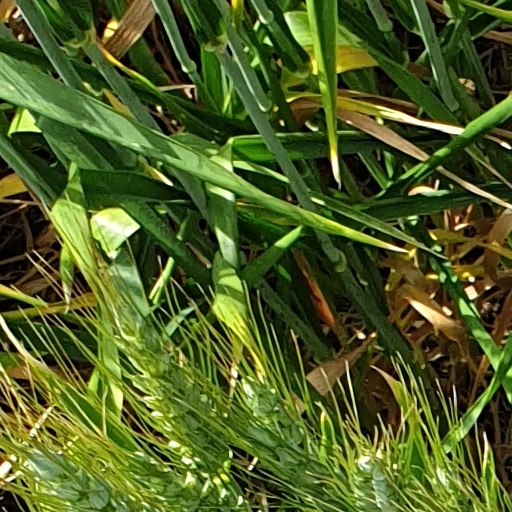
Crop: wheat